Ruakura

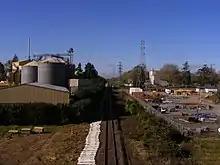
Railway at Ruakura

Ruakura had a railway station from 1 October 1884 to 1 January 1967 at the junction of the East Coast Main Trunk and the Cambridge Branch. The branch had its first public train on 8 October 1884. Ruakura was west of Eureka and east of Claudelands. it was north of Mongaonui (or Mongonui), later renamed Newstead. When the line opened, Ruakura station was described as an island in a swamp, with no road connection. In 2020 reopening as a "passenger rail Metro Station" was put forward as part of a $150m scheme to relay tracks to Cambridge and help the area recover from the economic impacts of the COVID-19 pandemic.